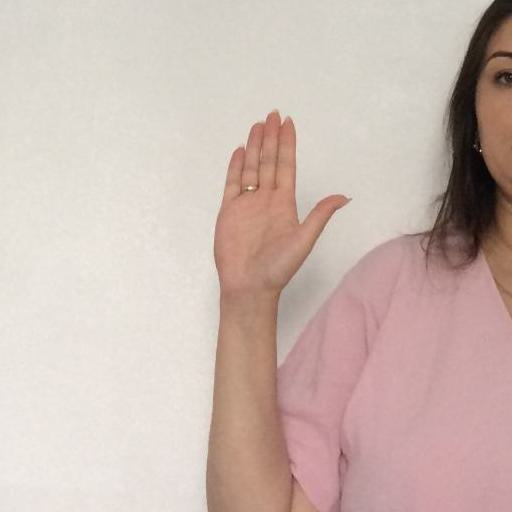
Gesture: stop